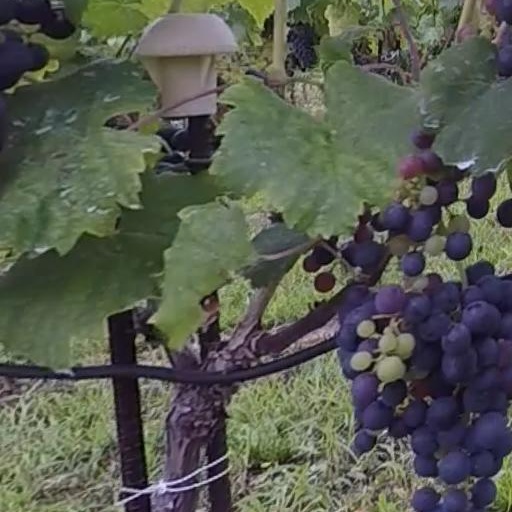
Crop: grape